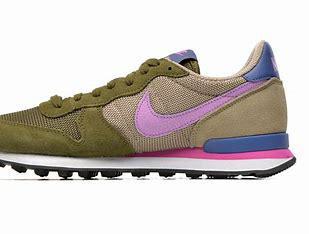
Brand: Nike
Model: Internationalist